Pyotr Fyodorov

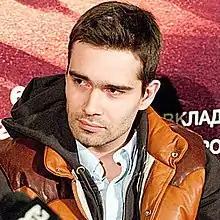
Fyodorov in 2011

Pyotr Petrovich Fyodorov (born 21 April 1982) is a Russian actor. He is known for playing the role of Guy Gaal in "The Inhabited Island", Gromov in "Stalingrad" and Yakovlev in "The Duelist".